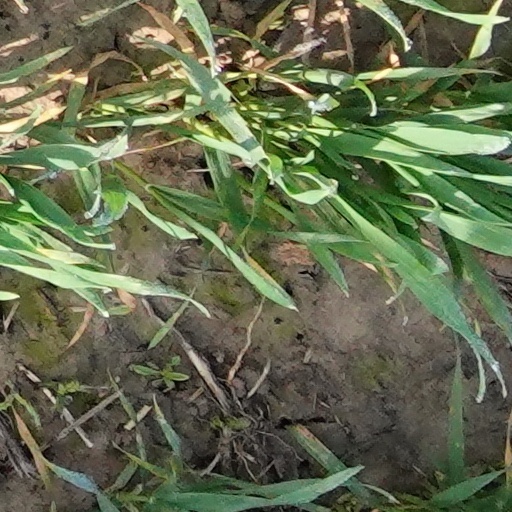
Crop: wheat